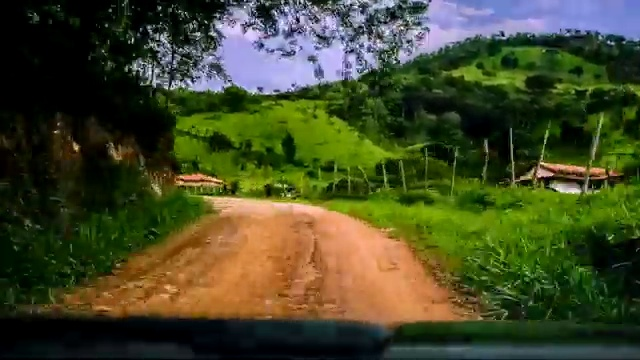
Fire: no
Smoke: no